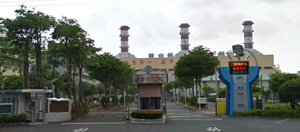
La centrale de Nanpu est une centrale thermique alimentée au gaz naturel située à Taïwan.